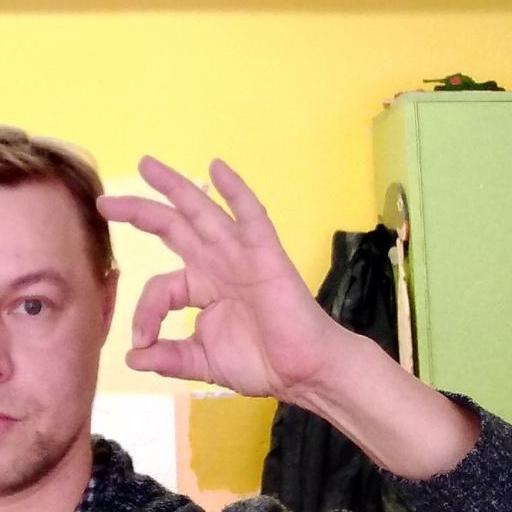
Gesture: ok